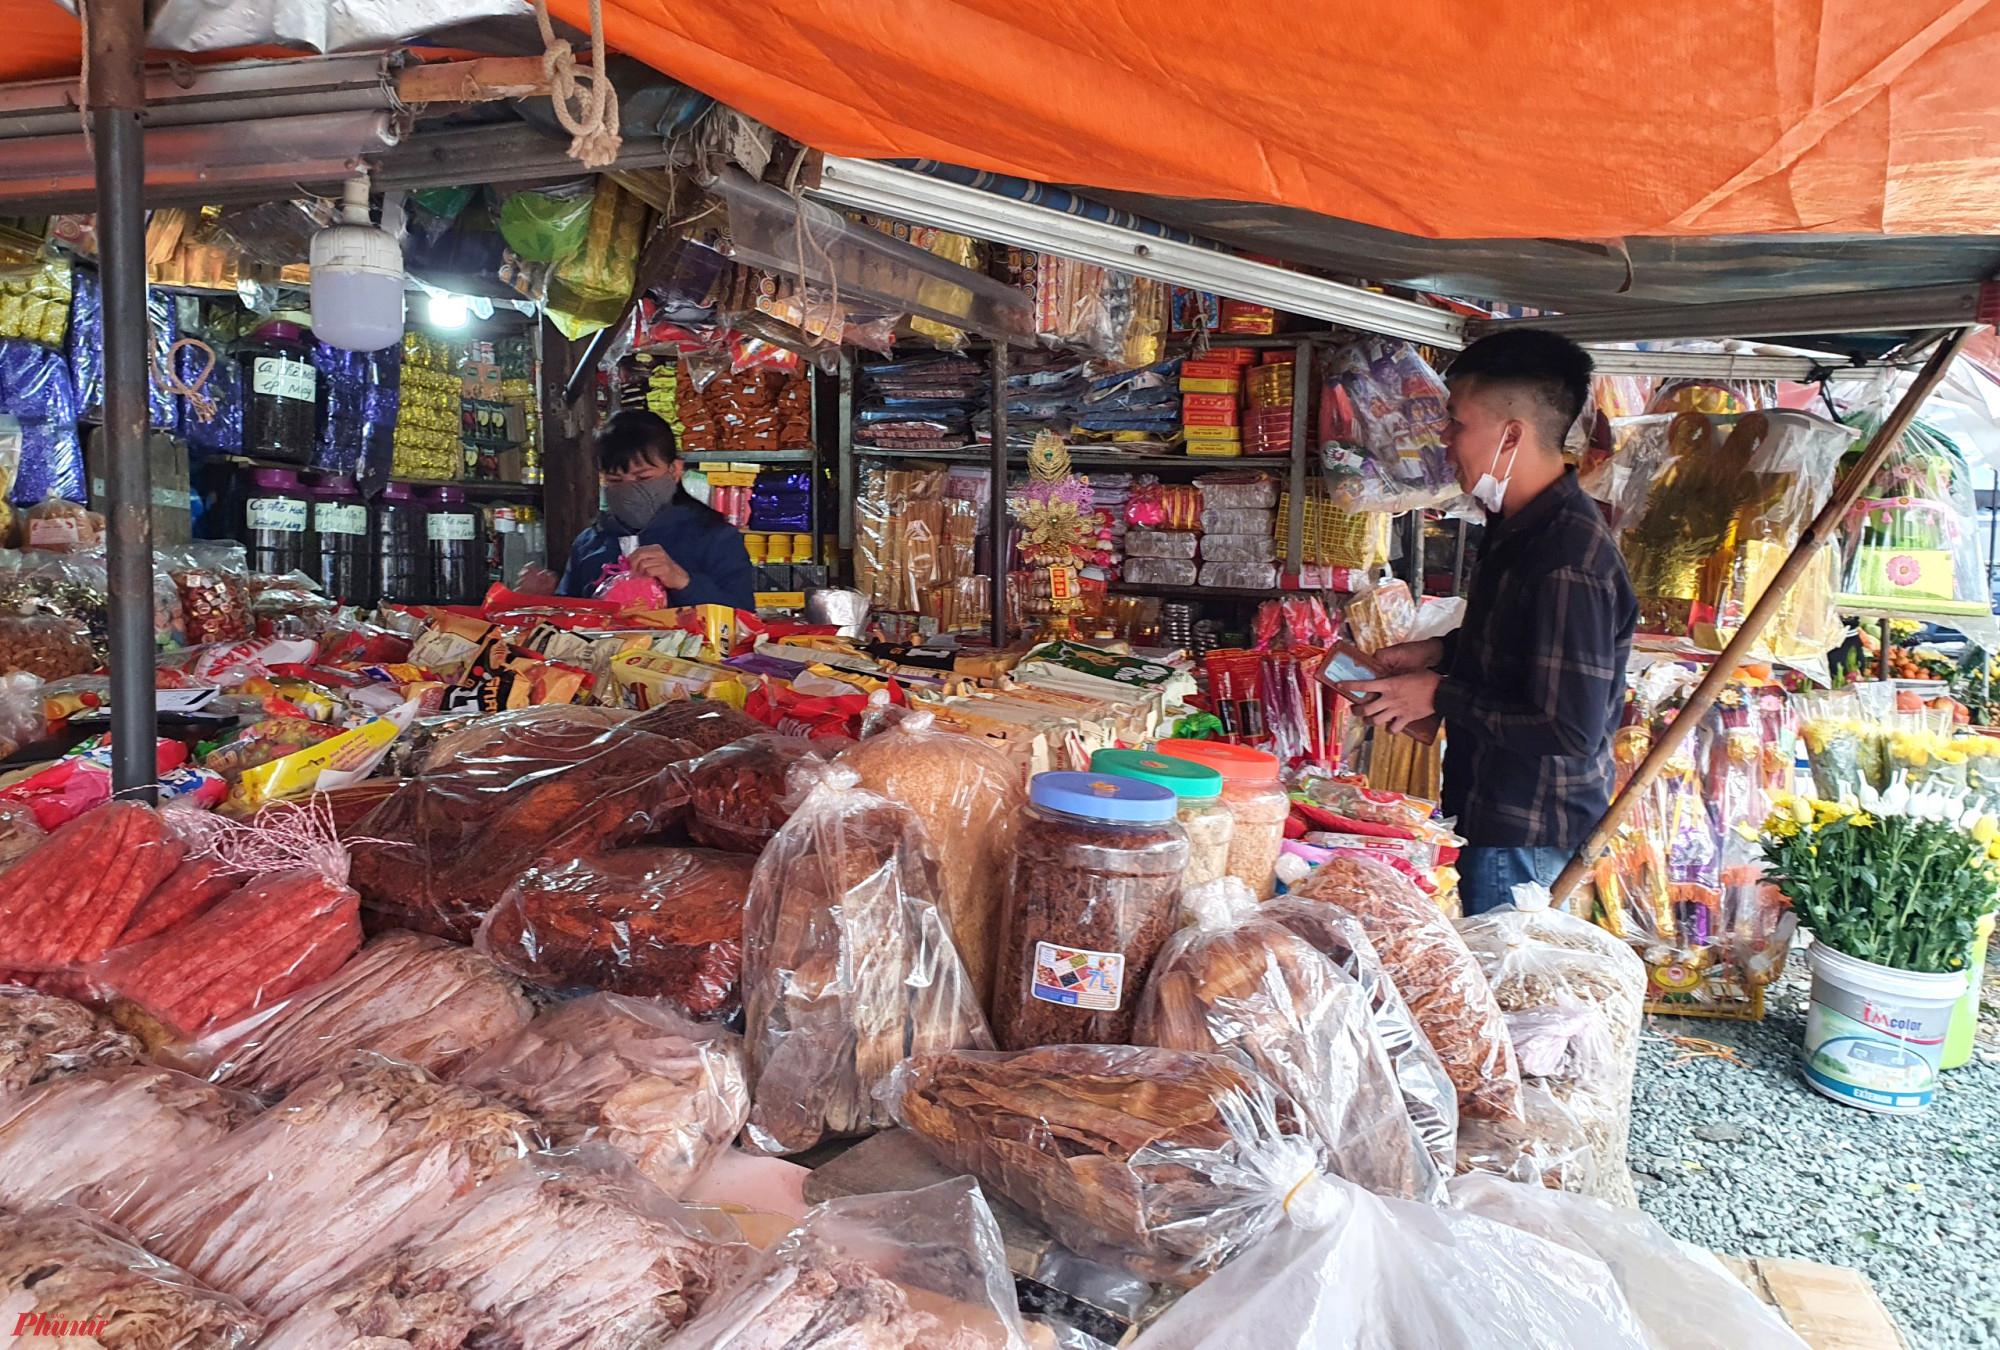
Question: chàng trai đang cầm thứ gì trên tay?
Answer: chàng trai đang cầm một chiếc ví